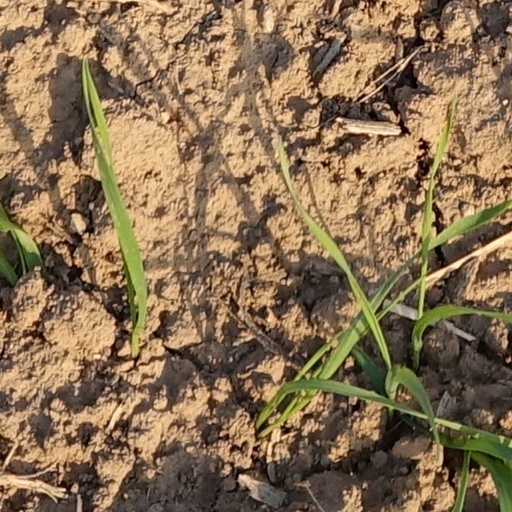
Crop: wheat